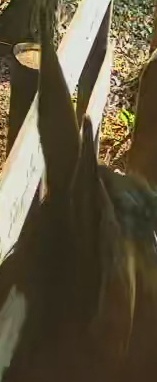
Face region: ears (position_of_ears)
Pain indicator: not_present